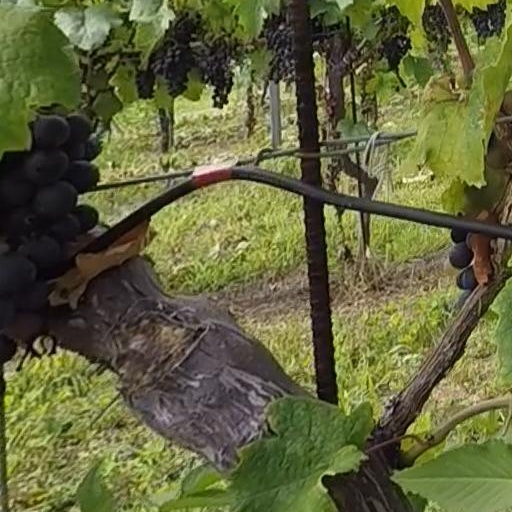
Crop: grape